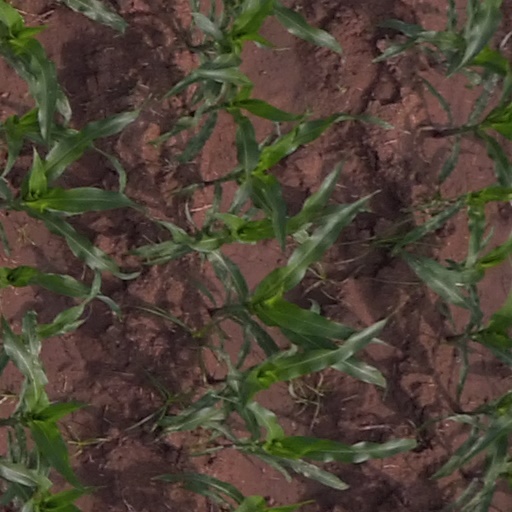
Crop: maize; corn